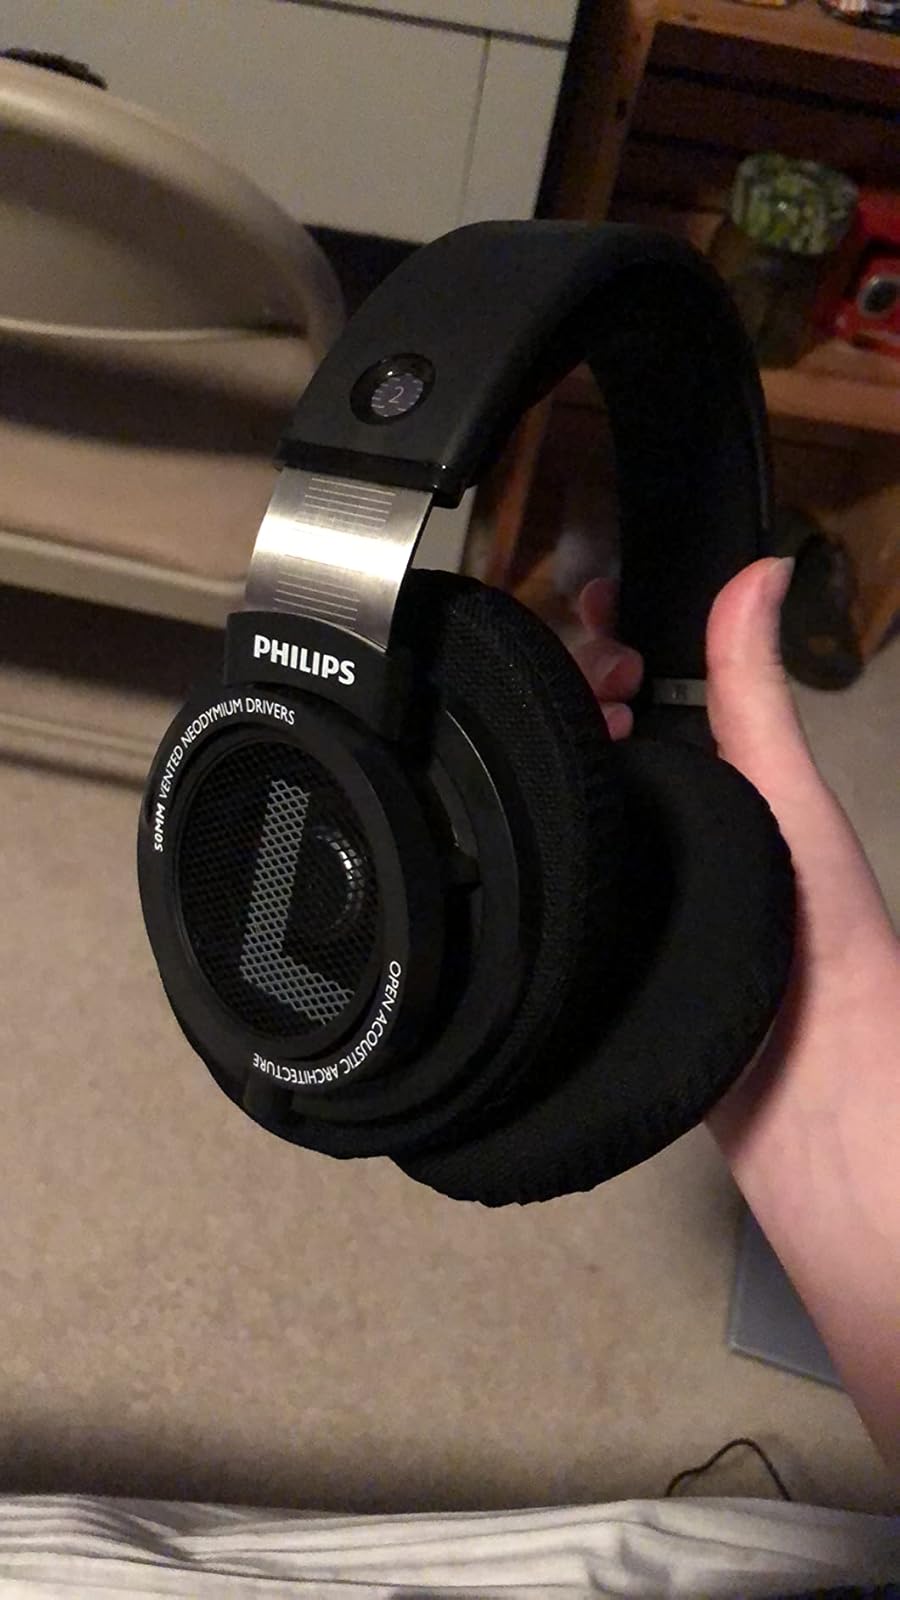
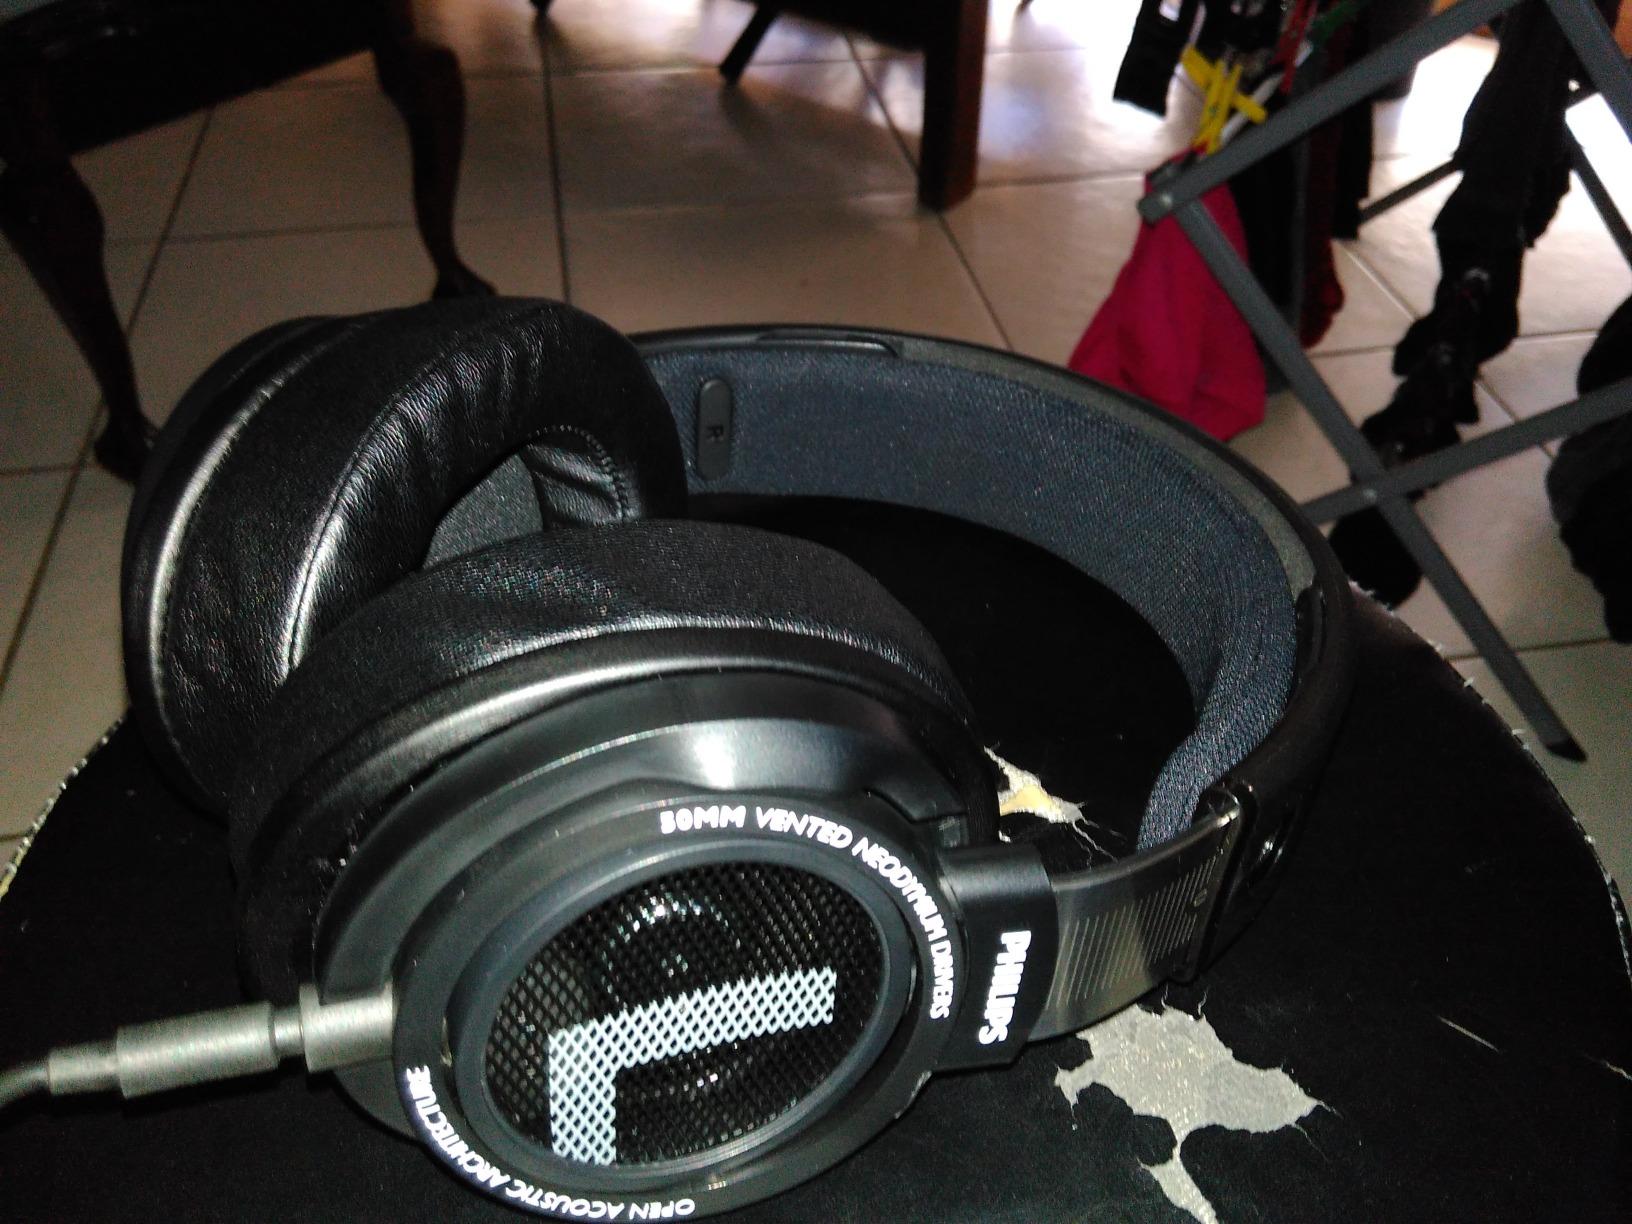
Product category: headphones
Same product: yes